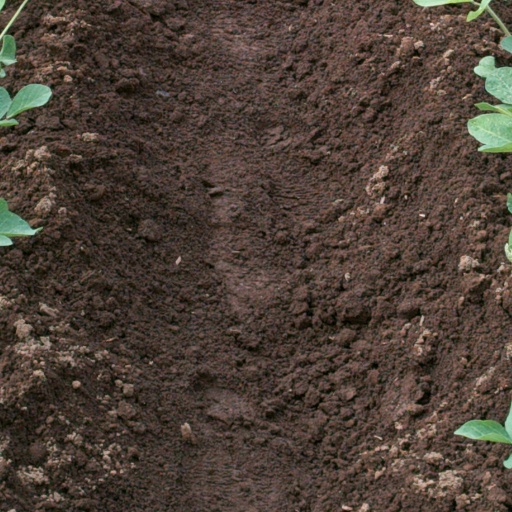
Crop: soybean